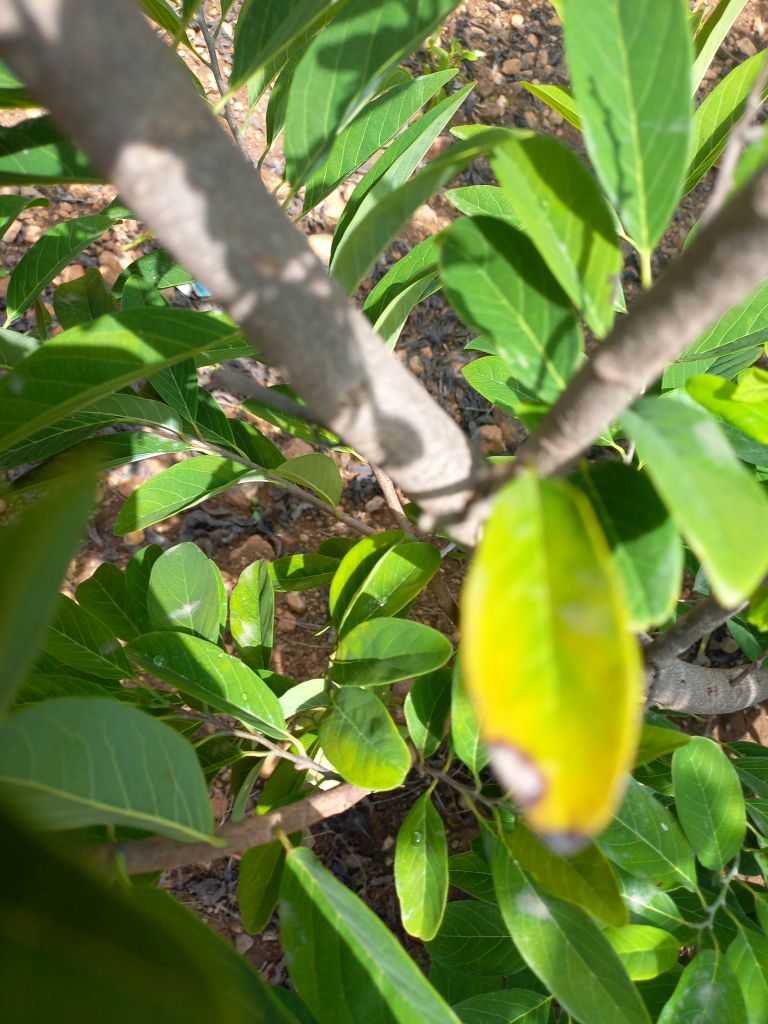
Disease label: Leaf spot on Leaves